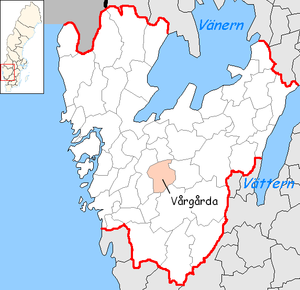
La commune de Vårgårda est une commune suédoise du comté de Västra Götaland peuplée de 11 078 habitants. Son chef-lieu se situe à Vårgårda.